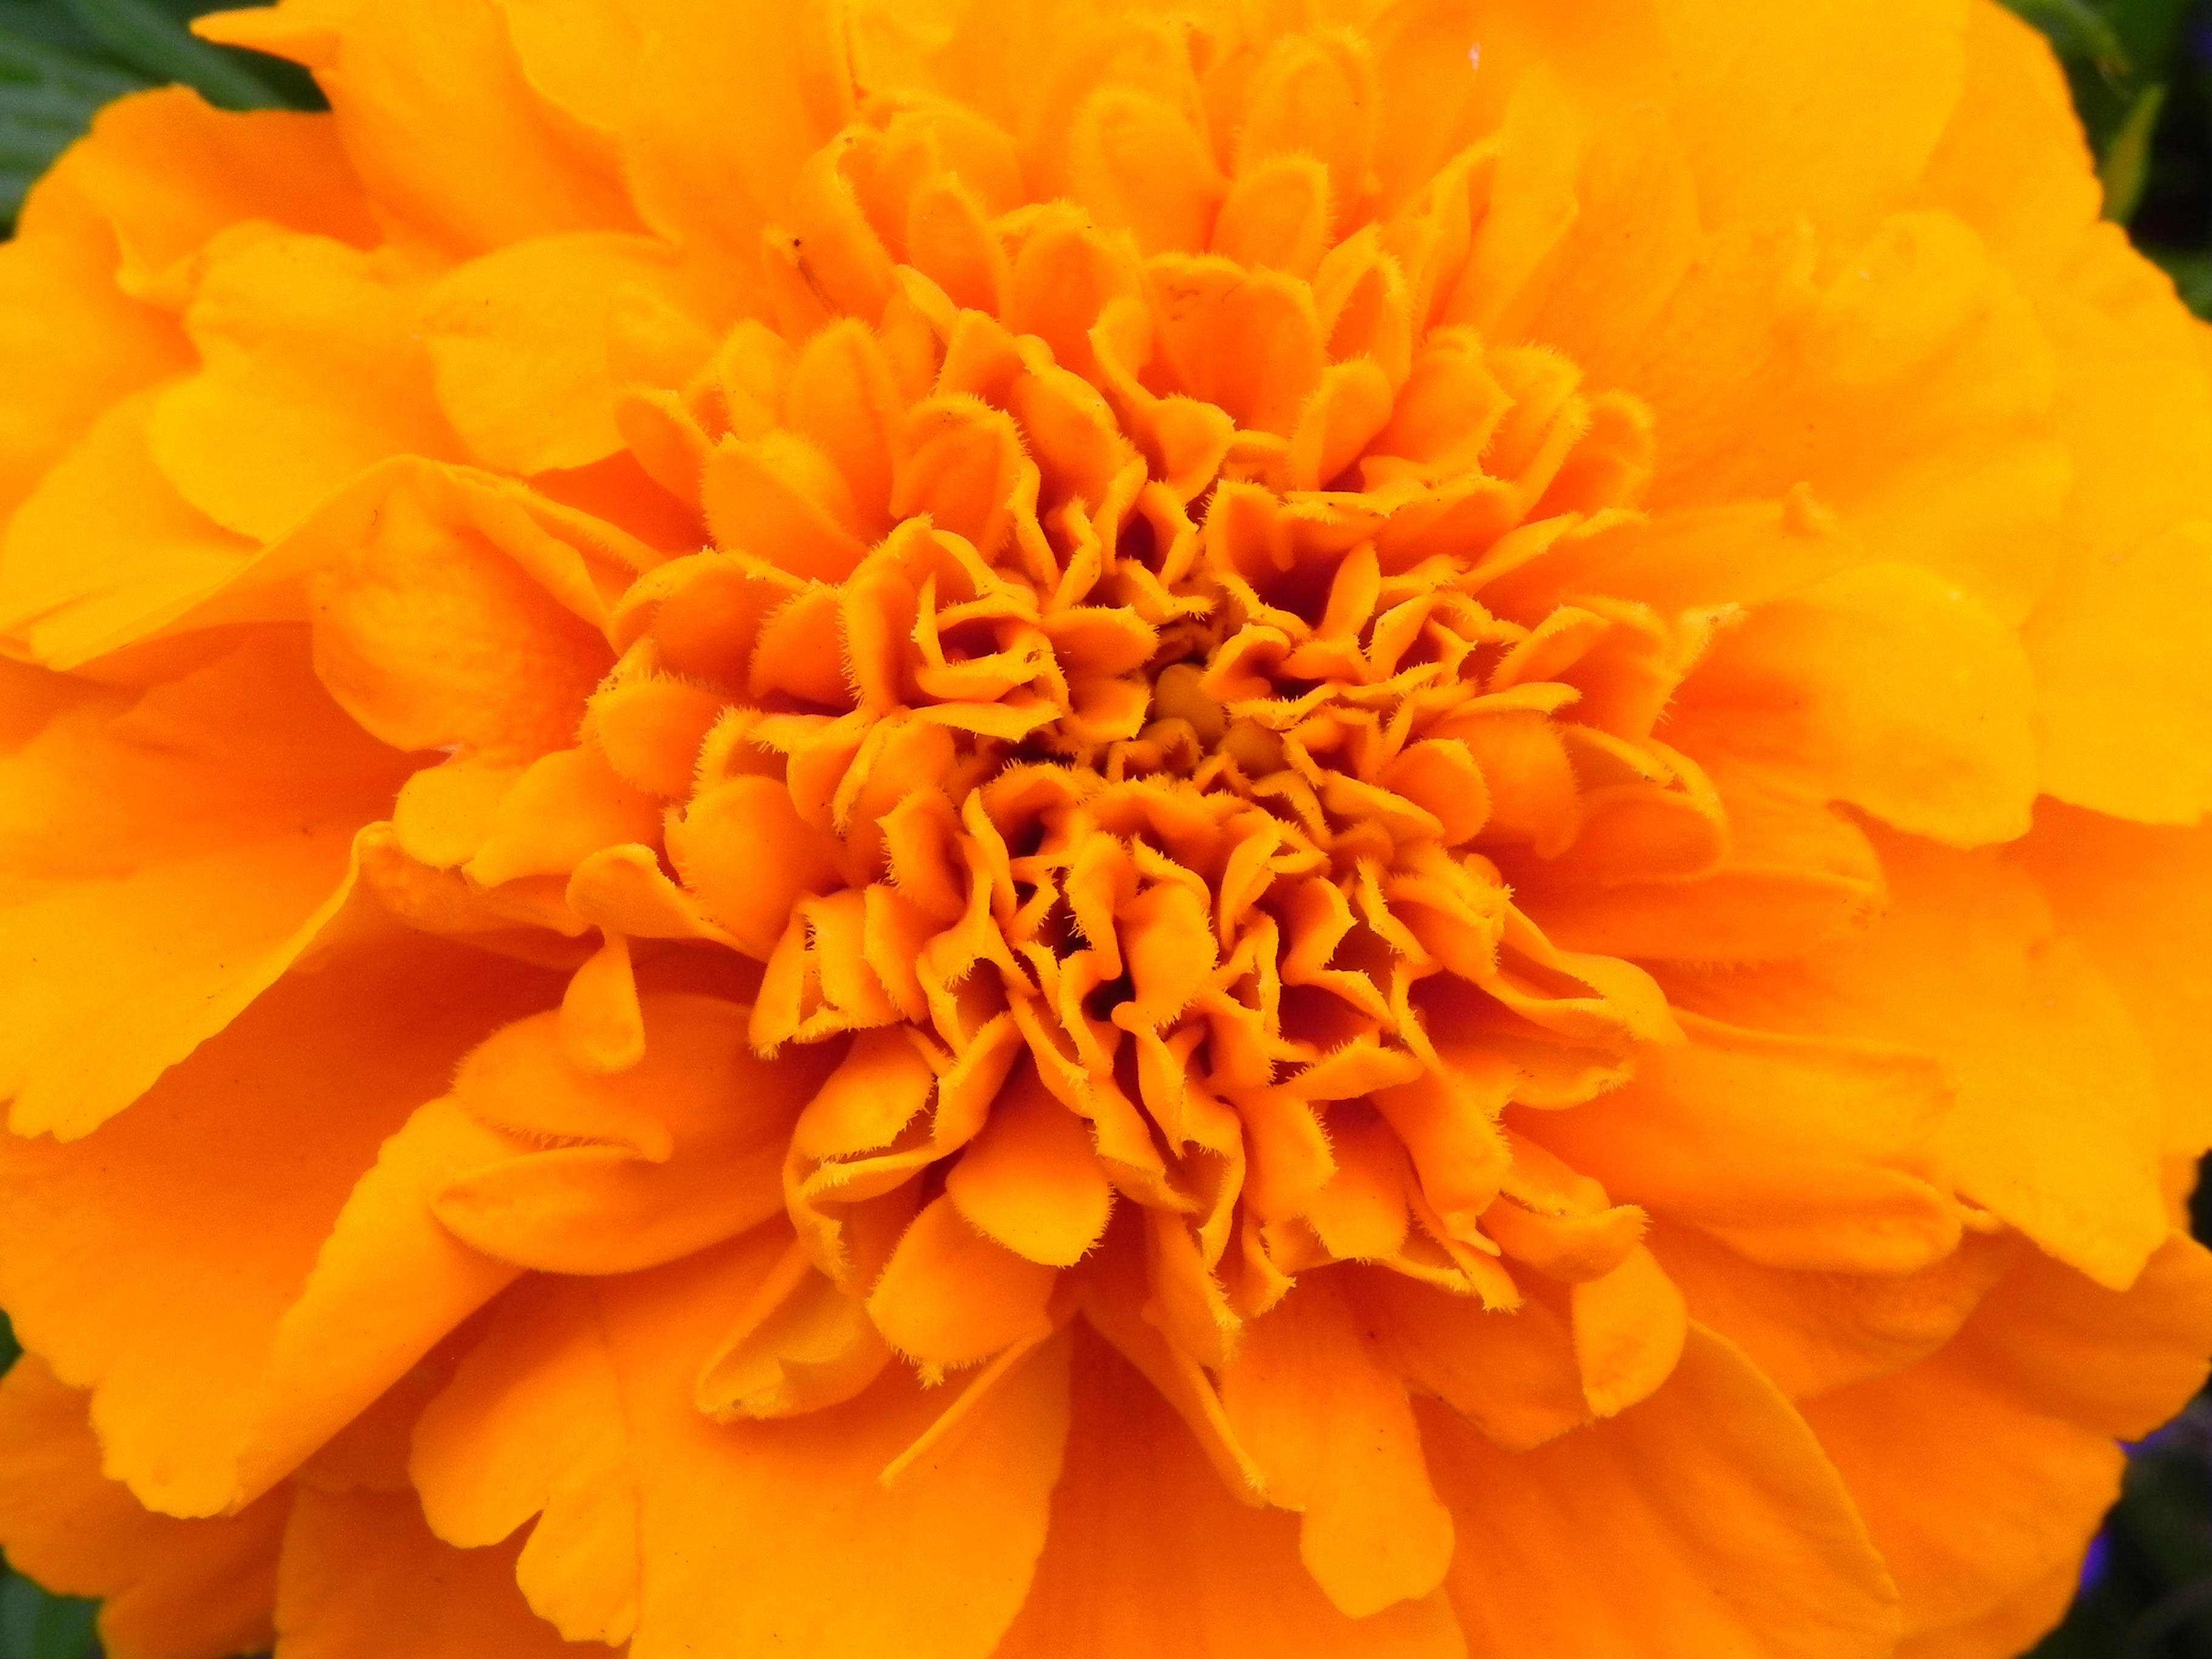
nature, blossom, plant, flower, petal, bloom, summer, orange, yellow, close, flora, beautiful, gerbera, macro photography, orange flowers, flowering plant, calendula, orange yellow, annual plant, land plant